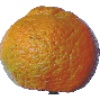
Label: Mandarine 1